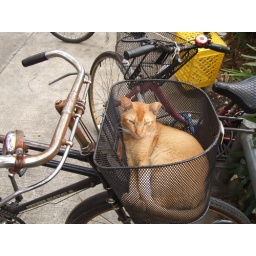
cat in a basket for one